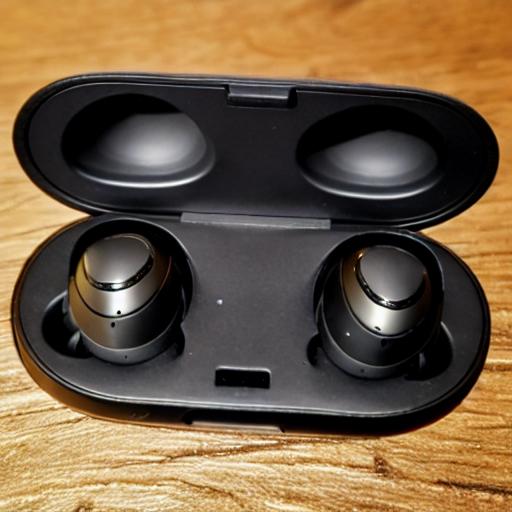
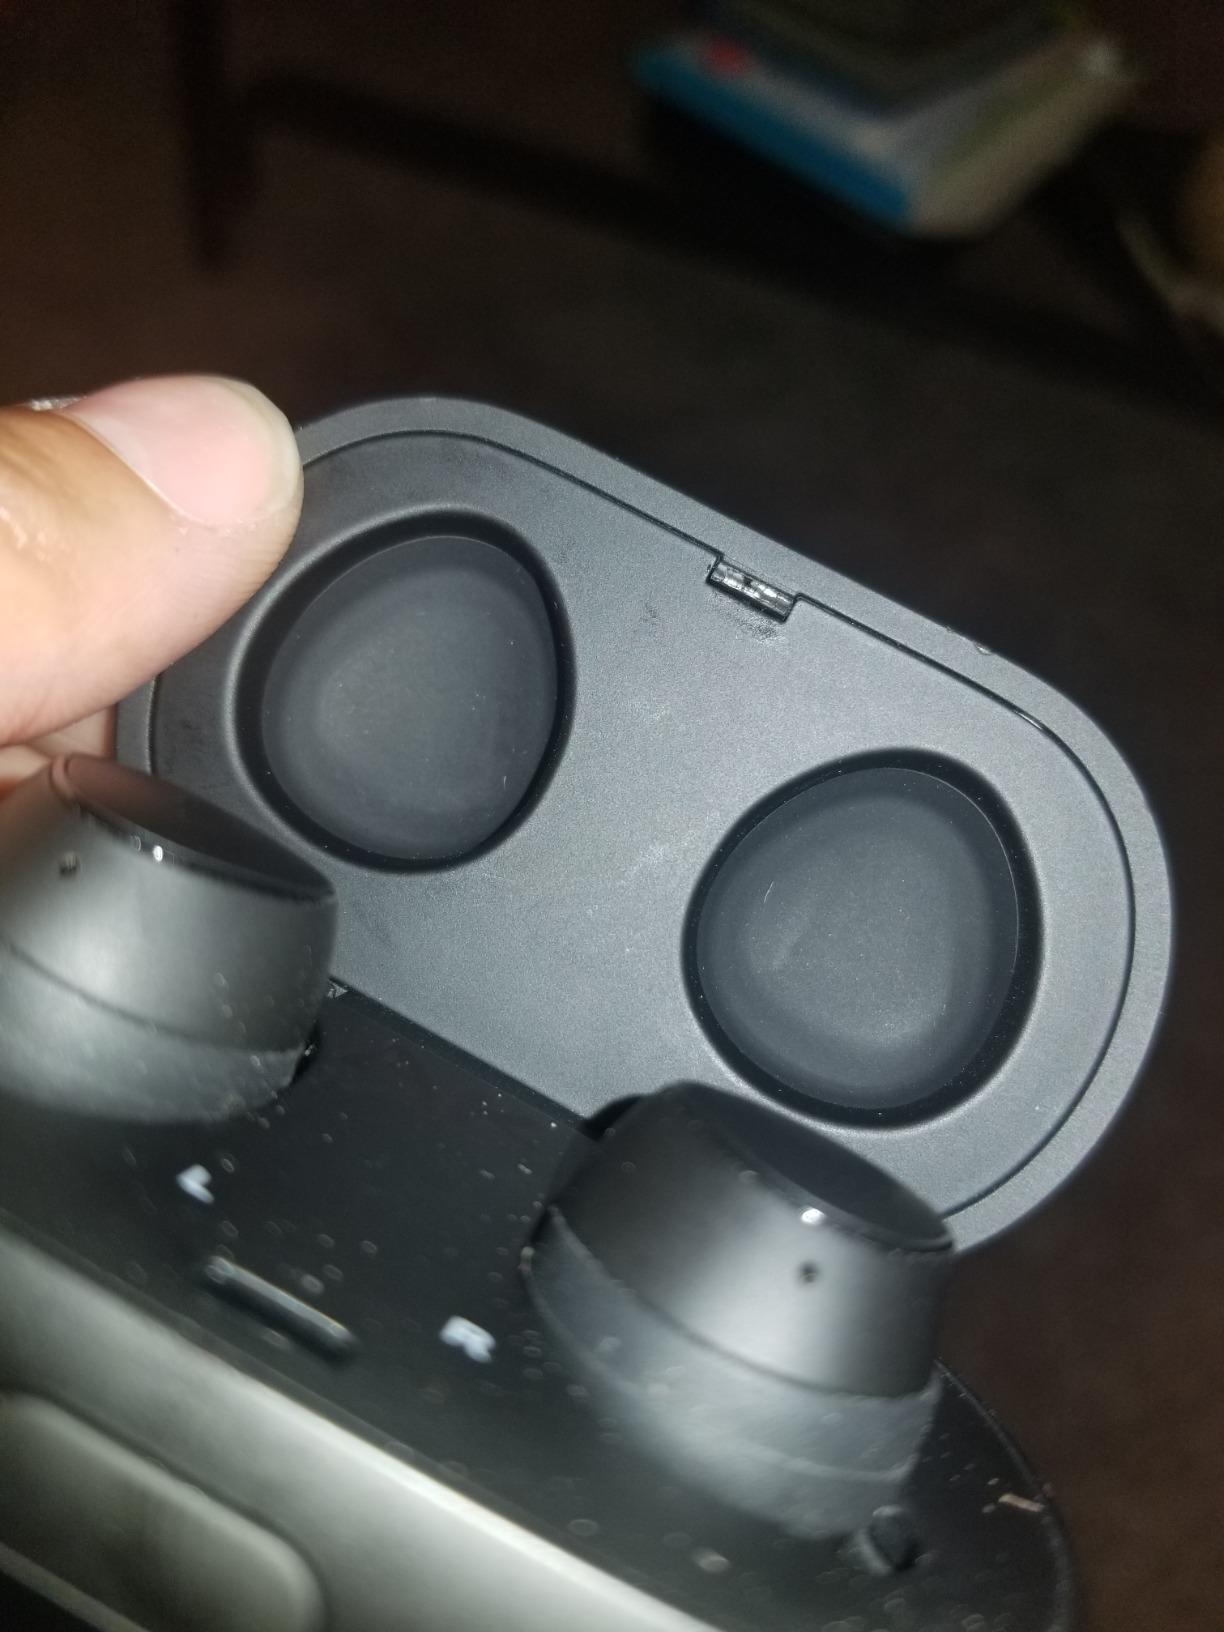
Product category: earbuds
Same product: no